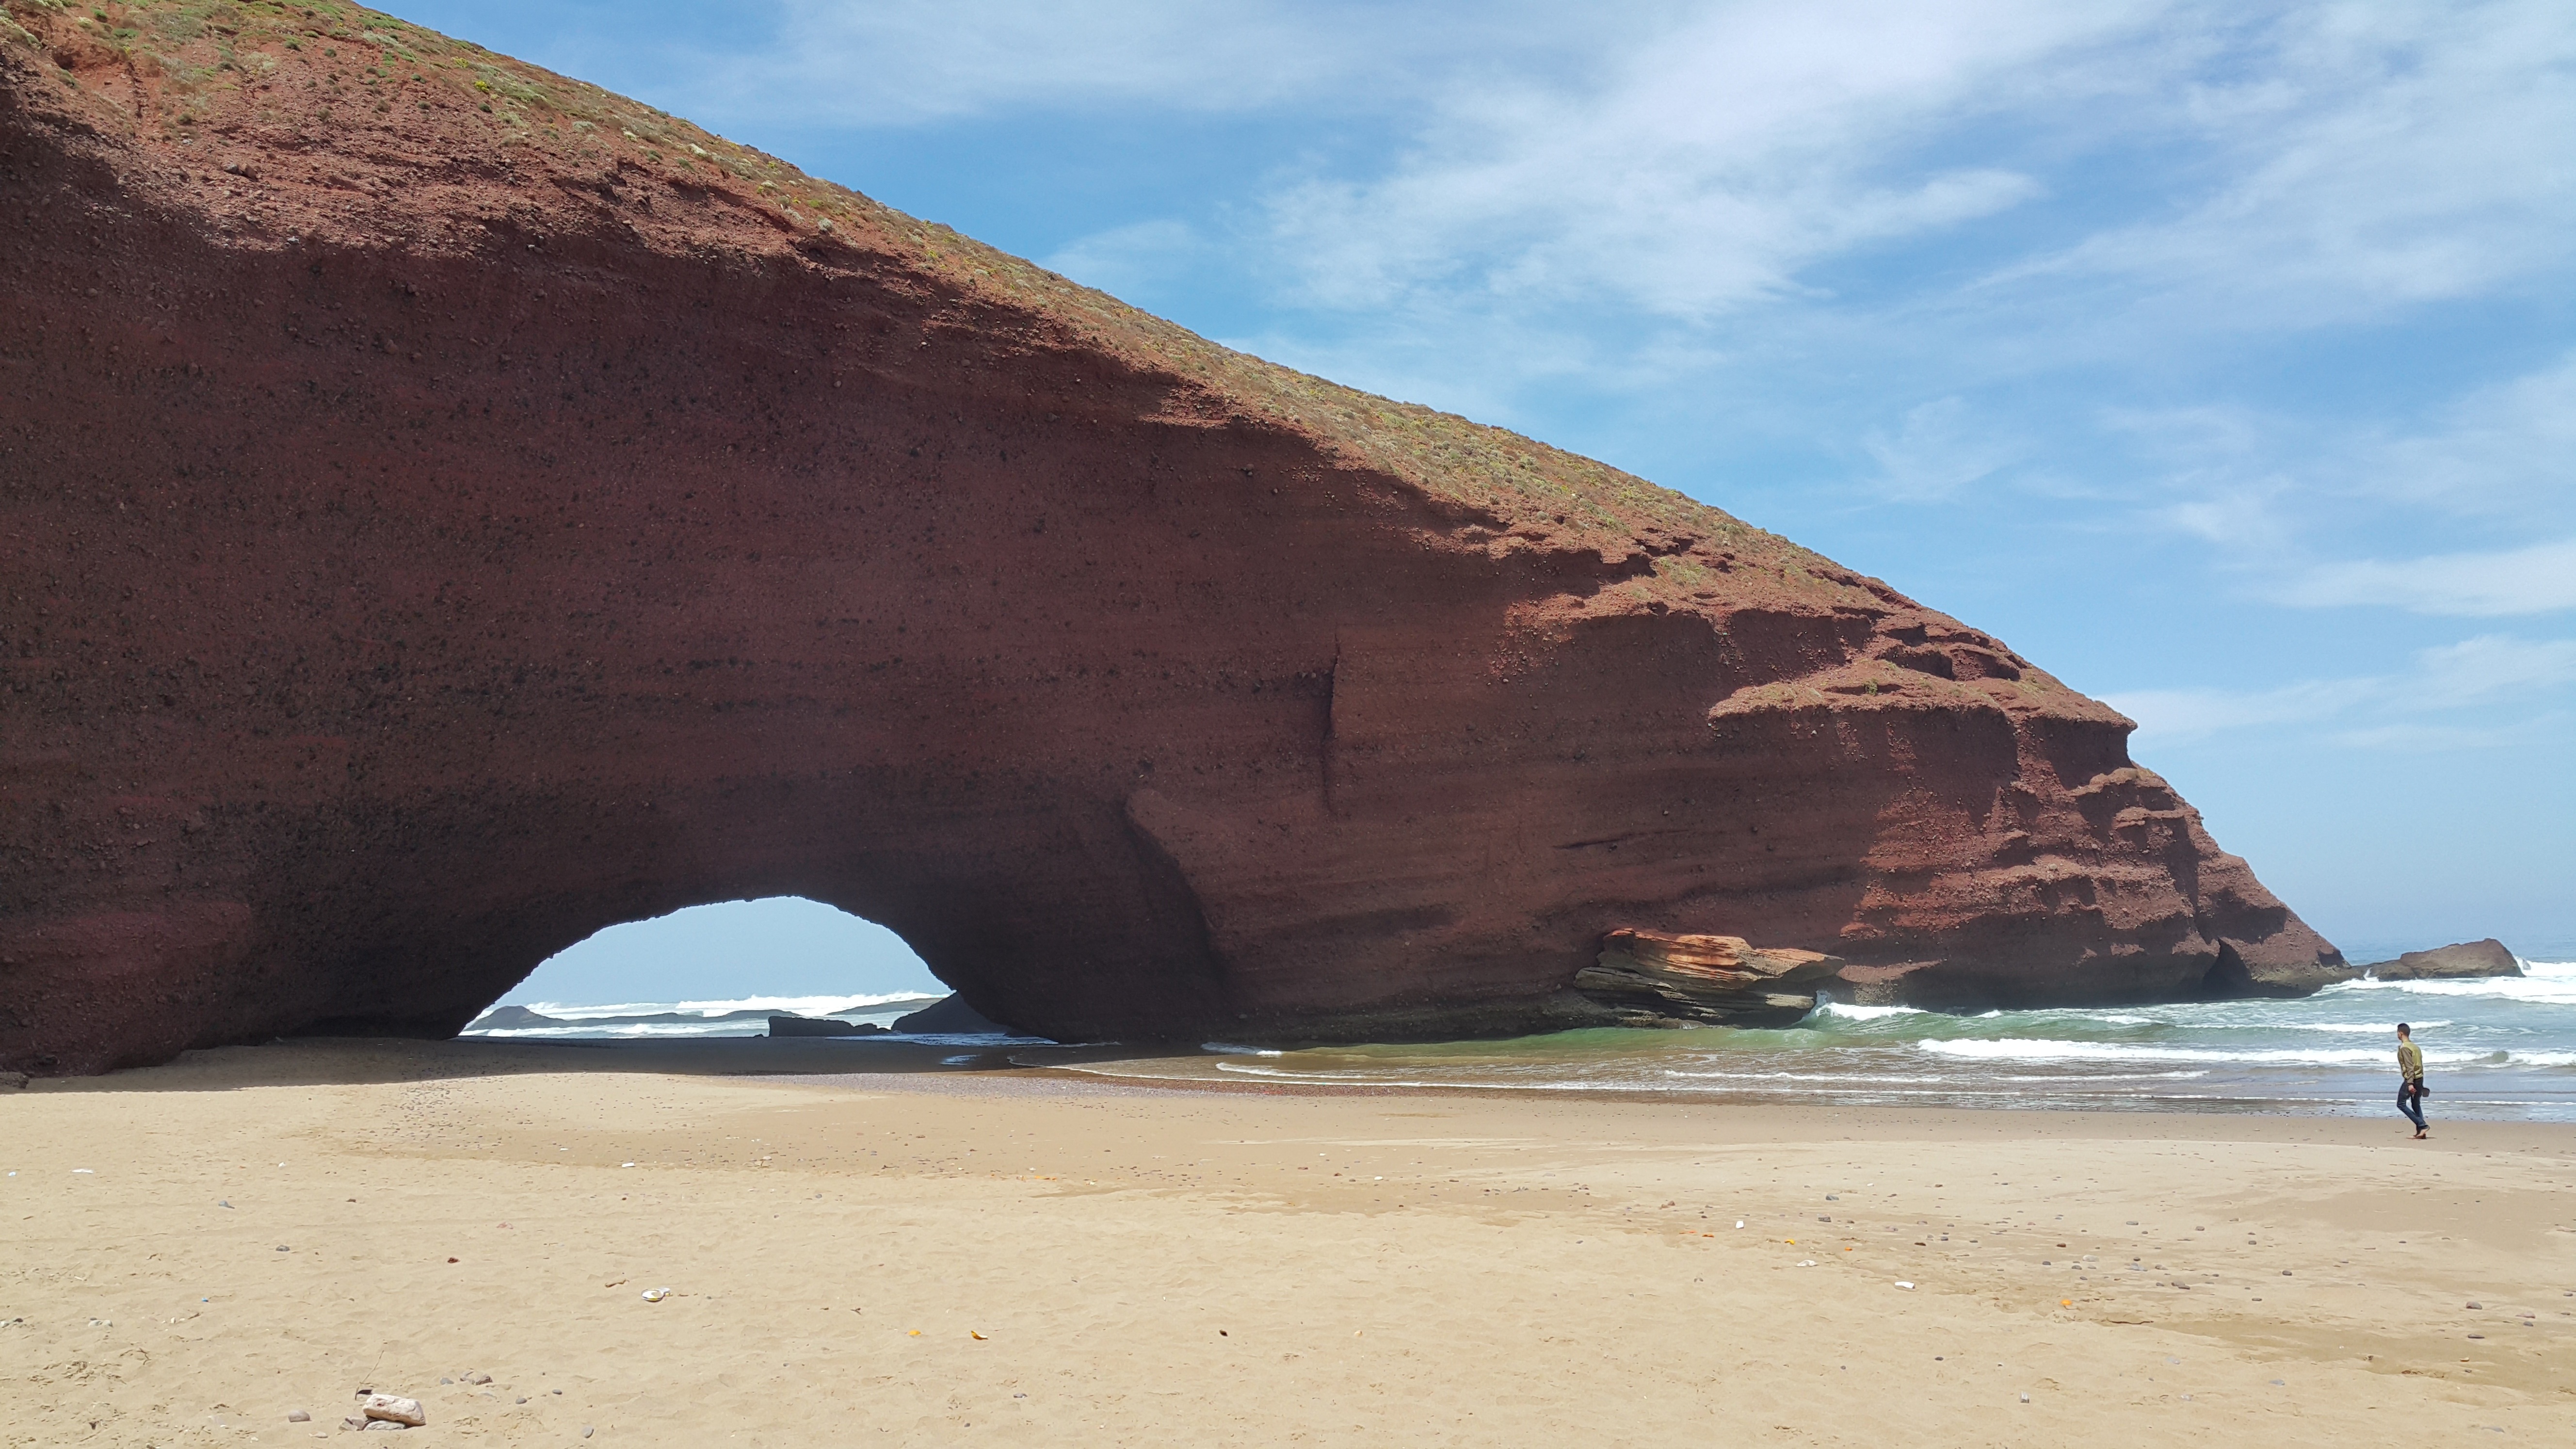
beach, sea, coast, sand, rock, ocean, vacation, formation, cliff, arch, bay, terrain, material, body of water, geology, cliffs, morocco, cape, wadi, landform, legzihra, sidiifini